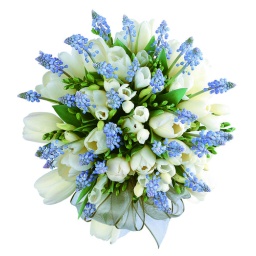
white tulips and blue grape hyacinthus and white freesia in a cluster style bouquet